Kid Boots

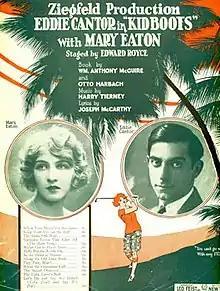
Sheet music cover (cropped)

Kid Boots is a musical with a book by William Anthony McGuire and Otto Harbach, music by Harry Tierney, and lyrics by Joseph McCarthy. The show was staged by Edward Royce.